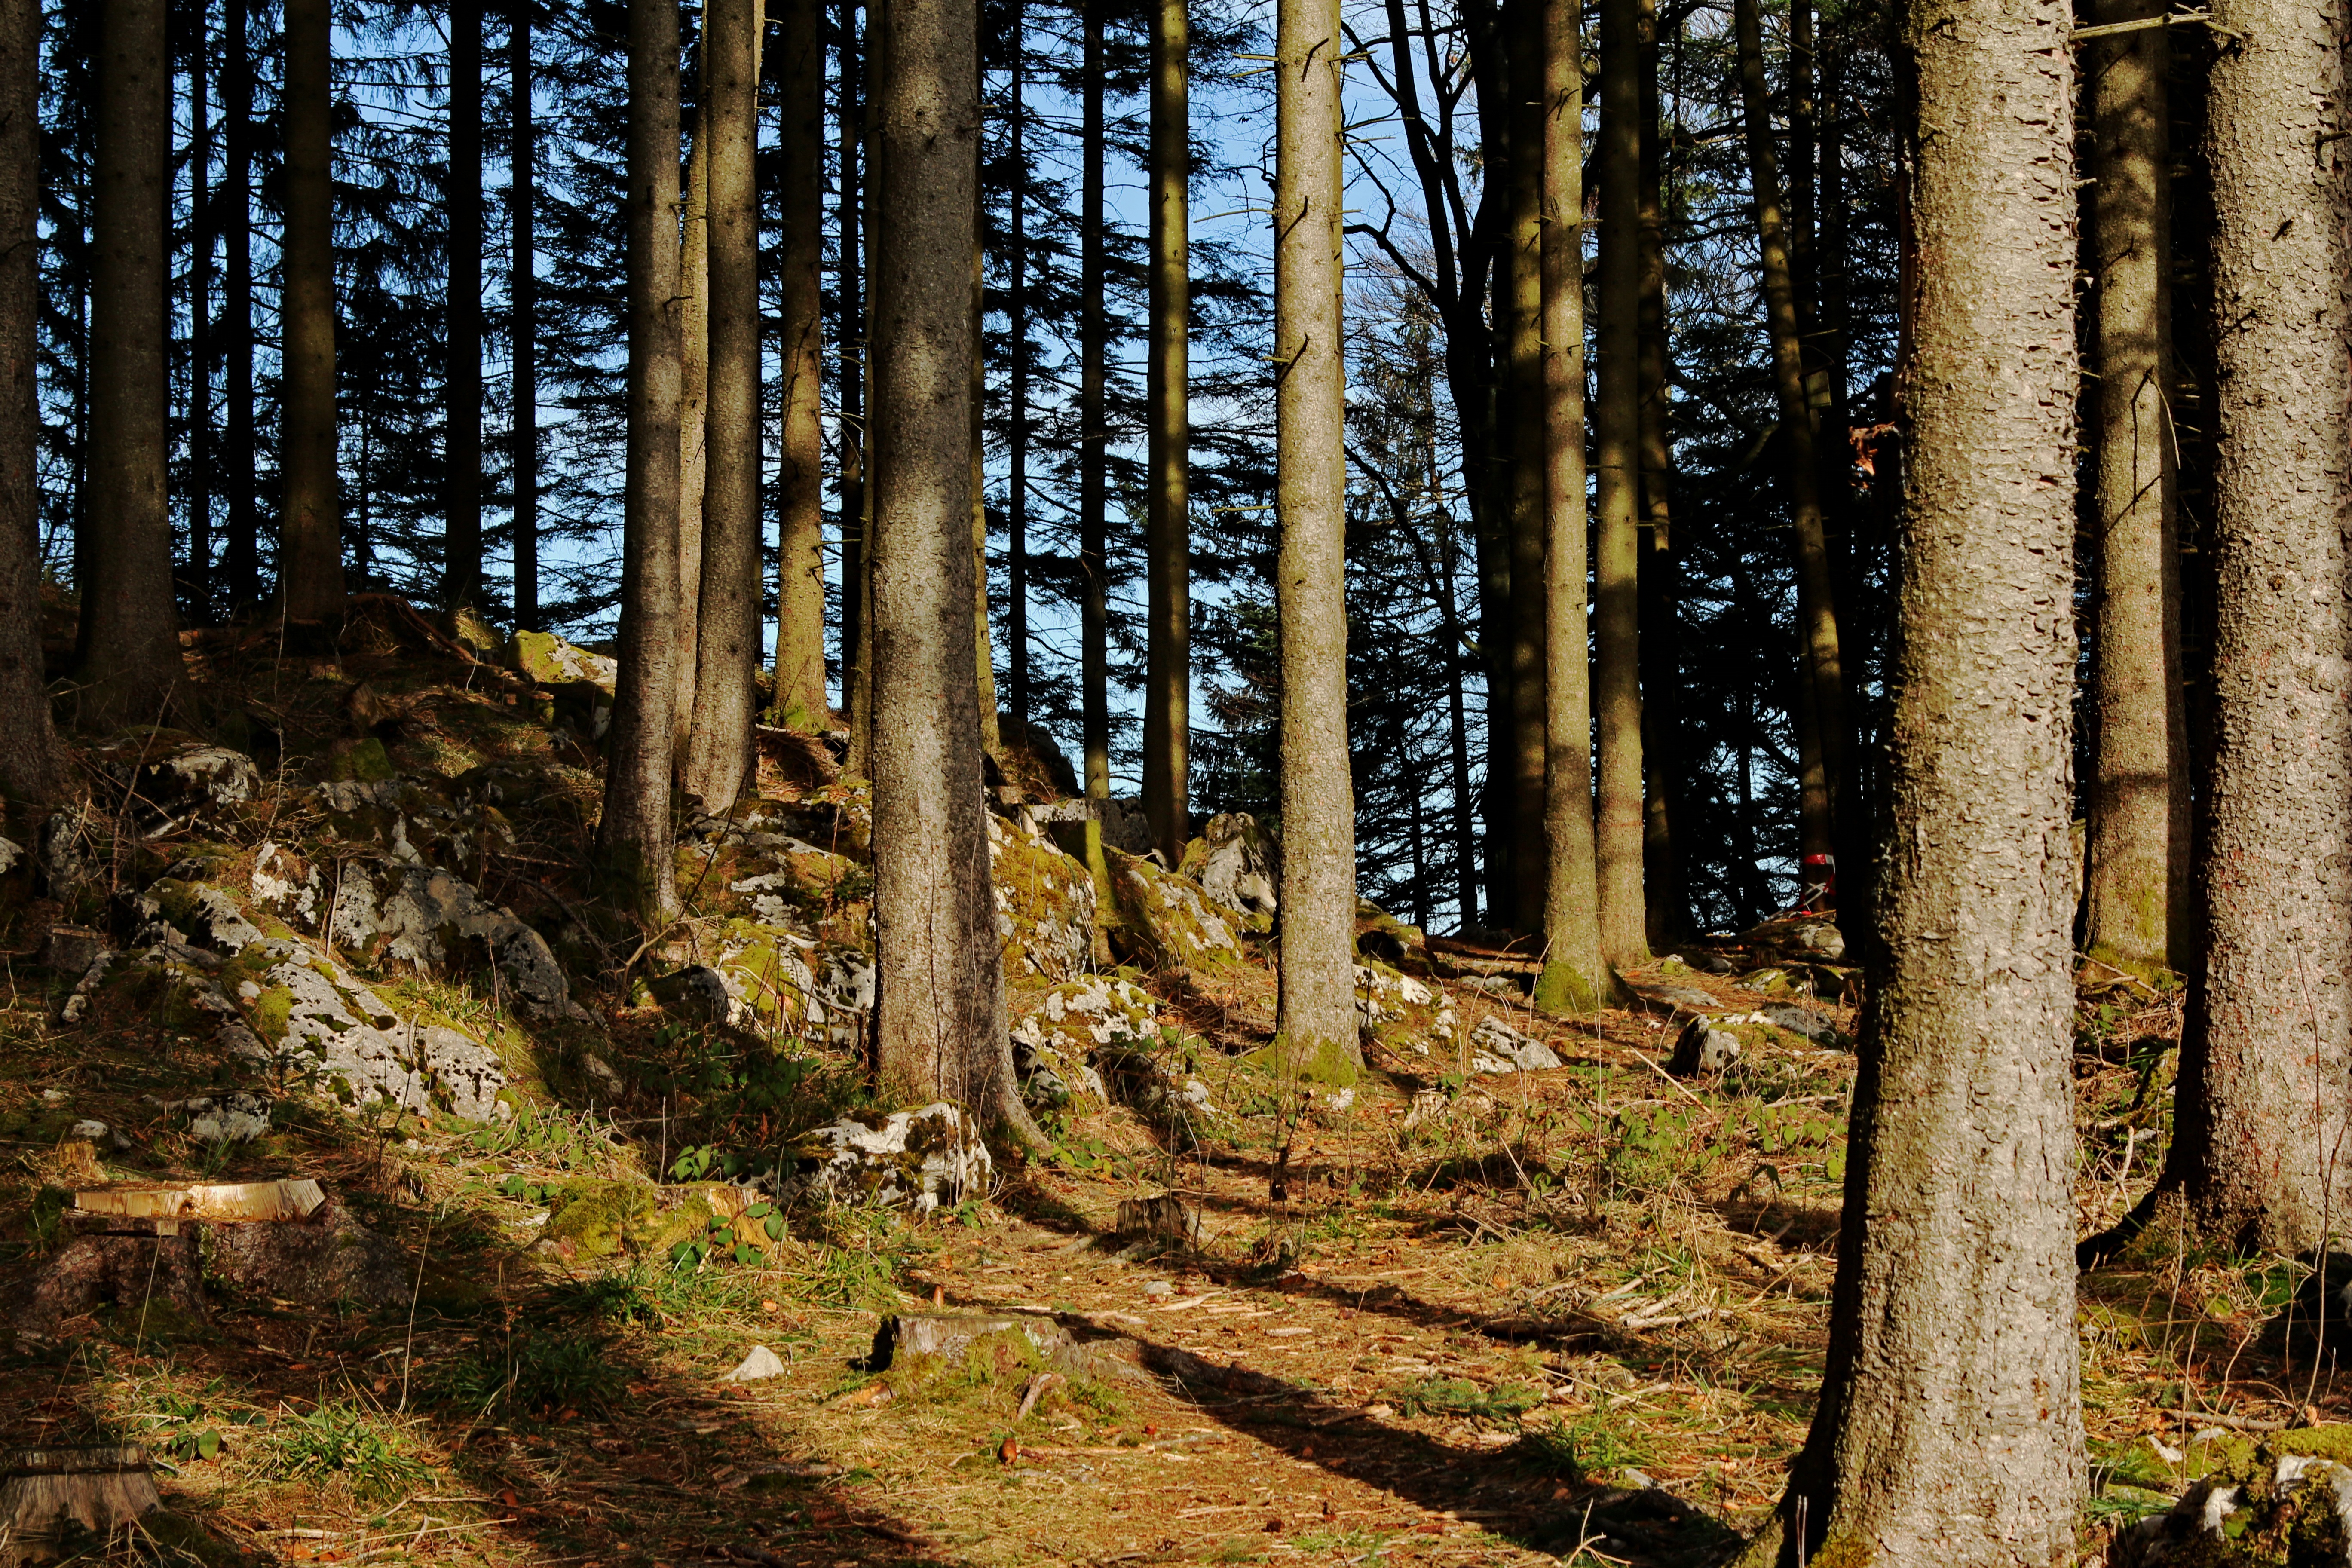
tree, nature, forest, rock, wilderness, branch, light, plant, wood, sun, trail, sunlight, leaf, trunk, hike, autumn, season, trees, stones, spruce, mountains, deciduous, grove, woodland, habitat, ecosystem, sunbeam, flooded, biome, old growth forest, natural environment, woody plant, temperate broadleaf and mixed forest, temperate coniferous forest